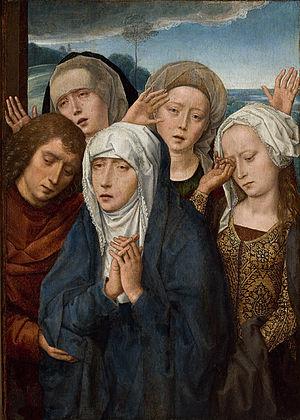
Le Requiem de Johannes Ockeghem est un arrangement polyphonique de la messe catholique romaine du Requiem, le Missa pro defunctis, la messe des morts. C'est un des arrangements polyphoniques de requiem le plus ancien à avoir survécu, et ce requiem reste la plus connue des œuvres d'Ockeghem et une de ses compositions les plus jouées.
Cette page dresse la liste des œuvres du peintre Hans Memling :